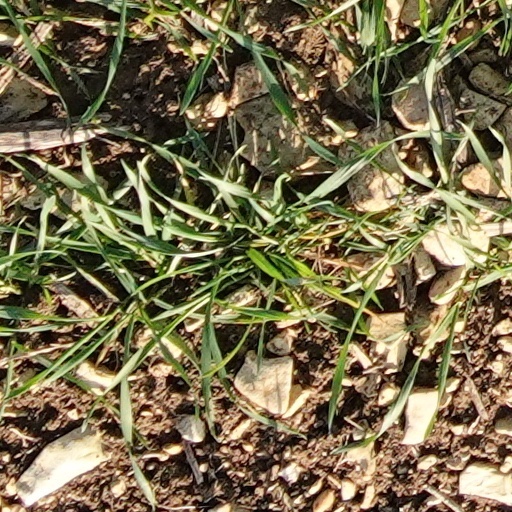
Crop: wheat